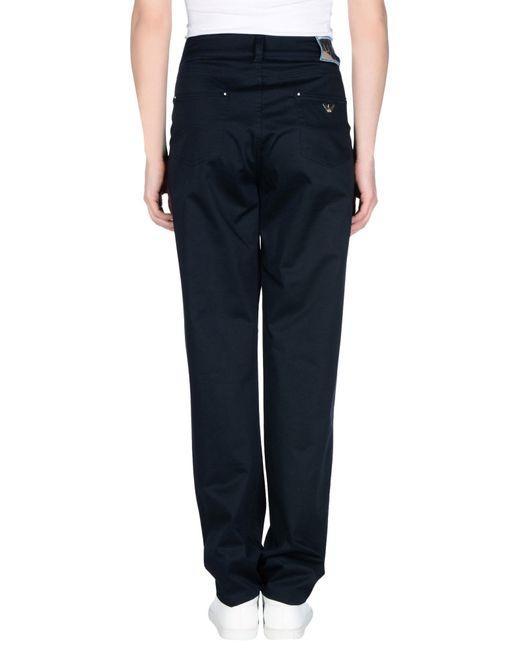
Unisex lange Hose, elegante schwarze sportliche Figur